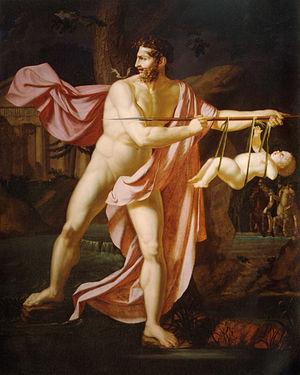
Métabus poursuivi, suspend sa fille à un javelot et la lance au-delà du fleuve
Jean-Baptiste Peytavin est un peintre d'histoire et de compositions religieuses, très bien représenté dans le musée des beaux-arts de sa ville natale. Il avait été élève de David qui le choisit pour donner des leçons de dessin auprès de la famille impériale.